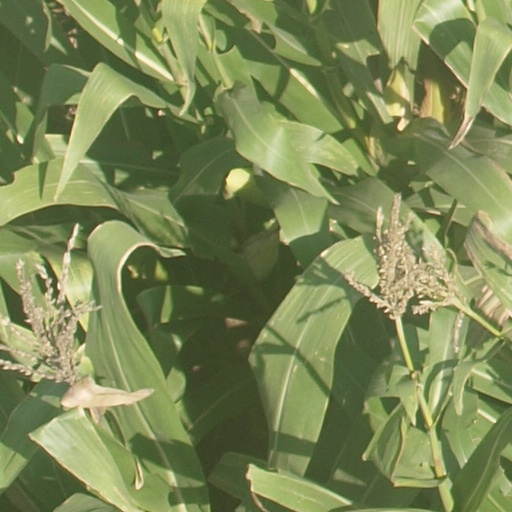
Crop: maize; corn